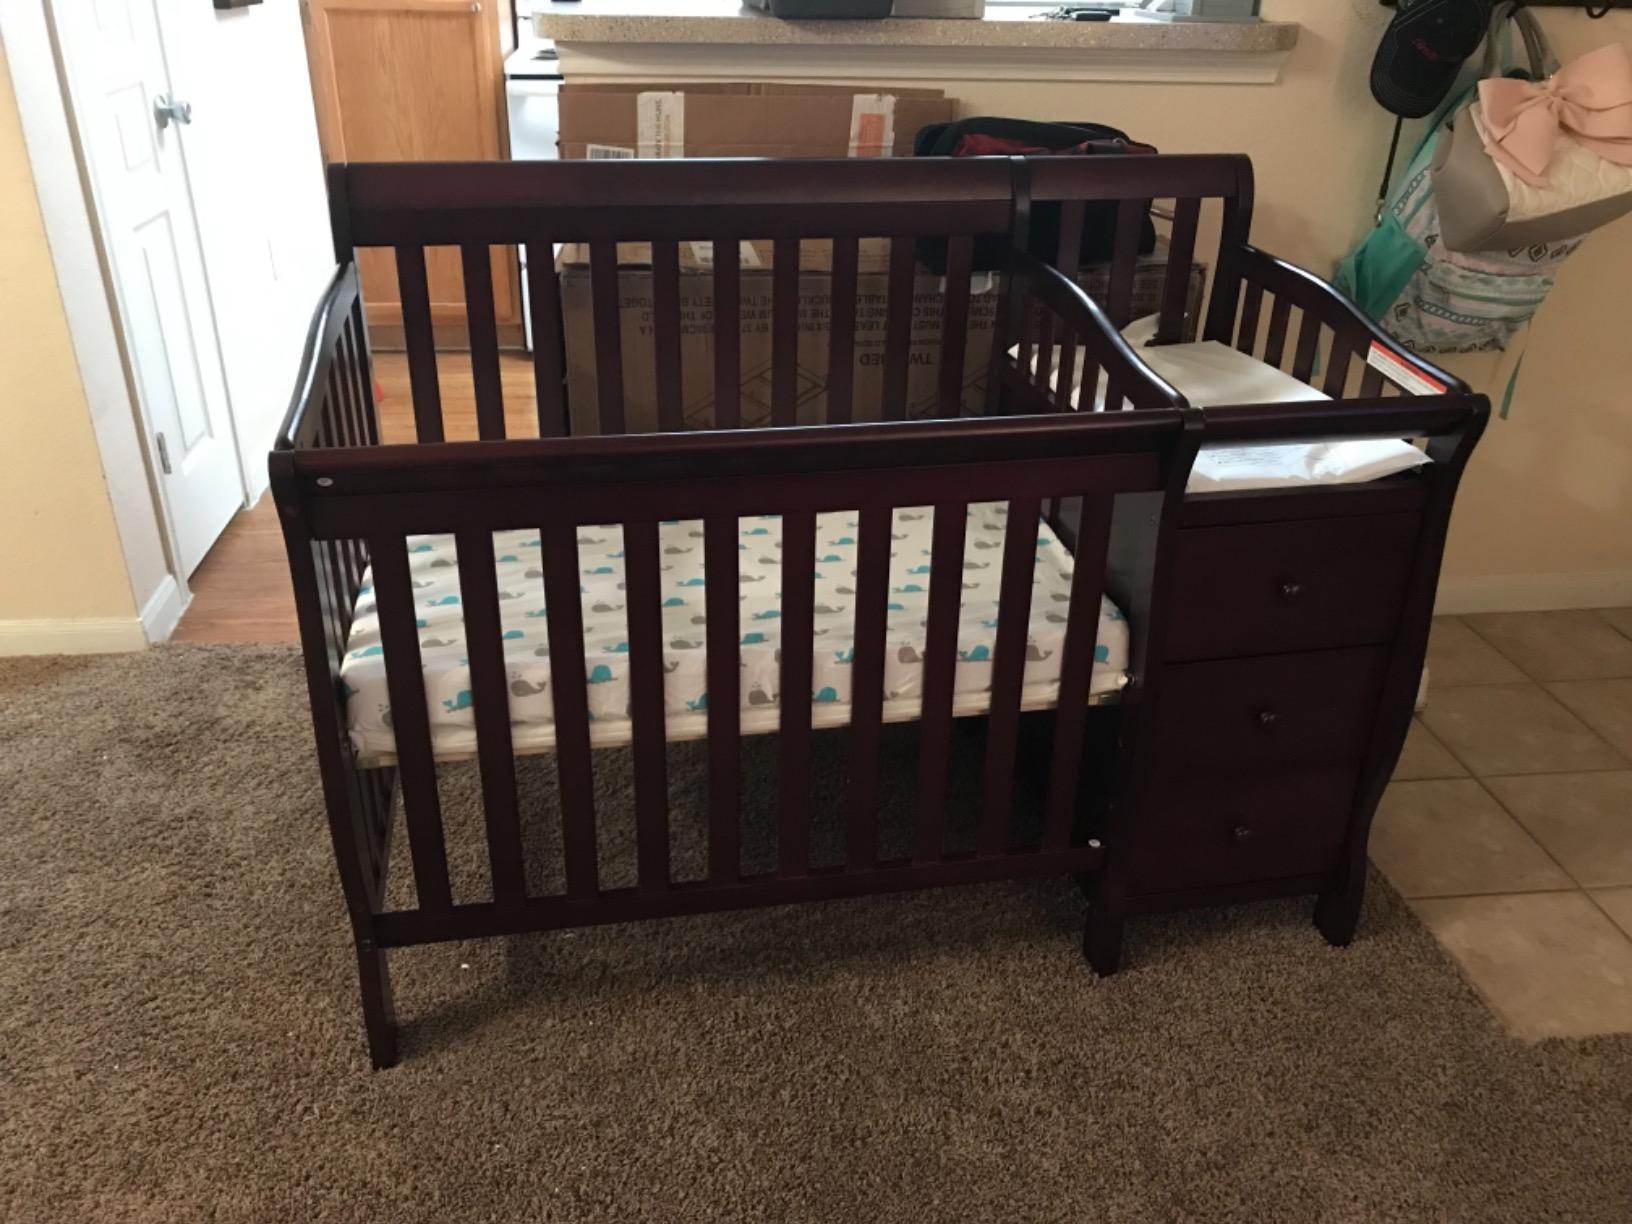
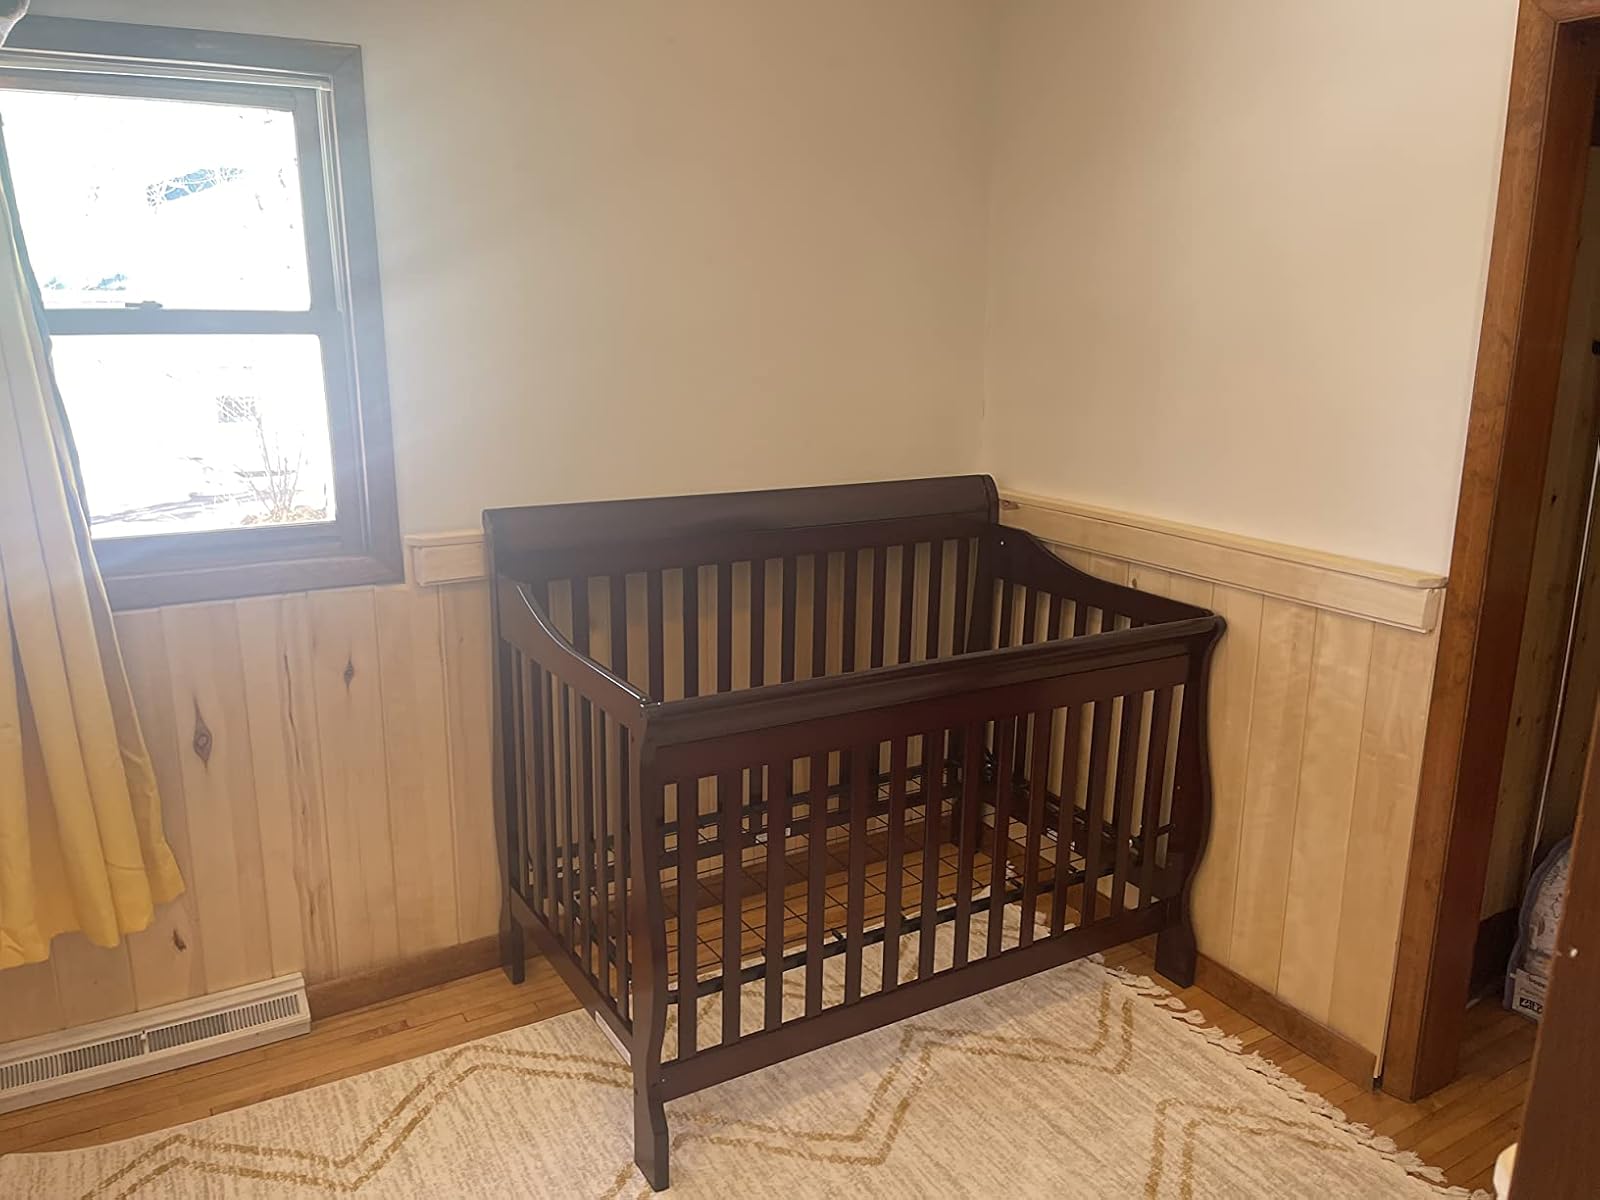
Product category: products_crib
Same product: no